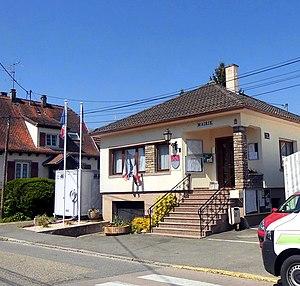
La mairie de Rott
Rott est une commune française située dans le département du Bas-Rhin, en région Grand Est.